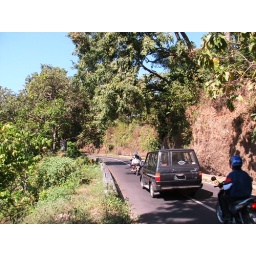
Winding road up over the mountain from Lovina and Singaraja